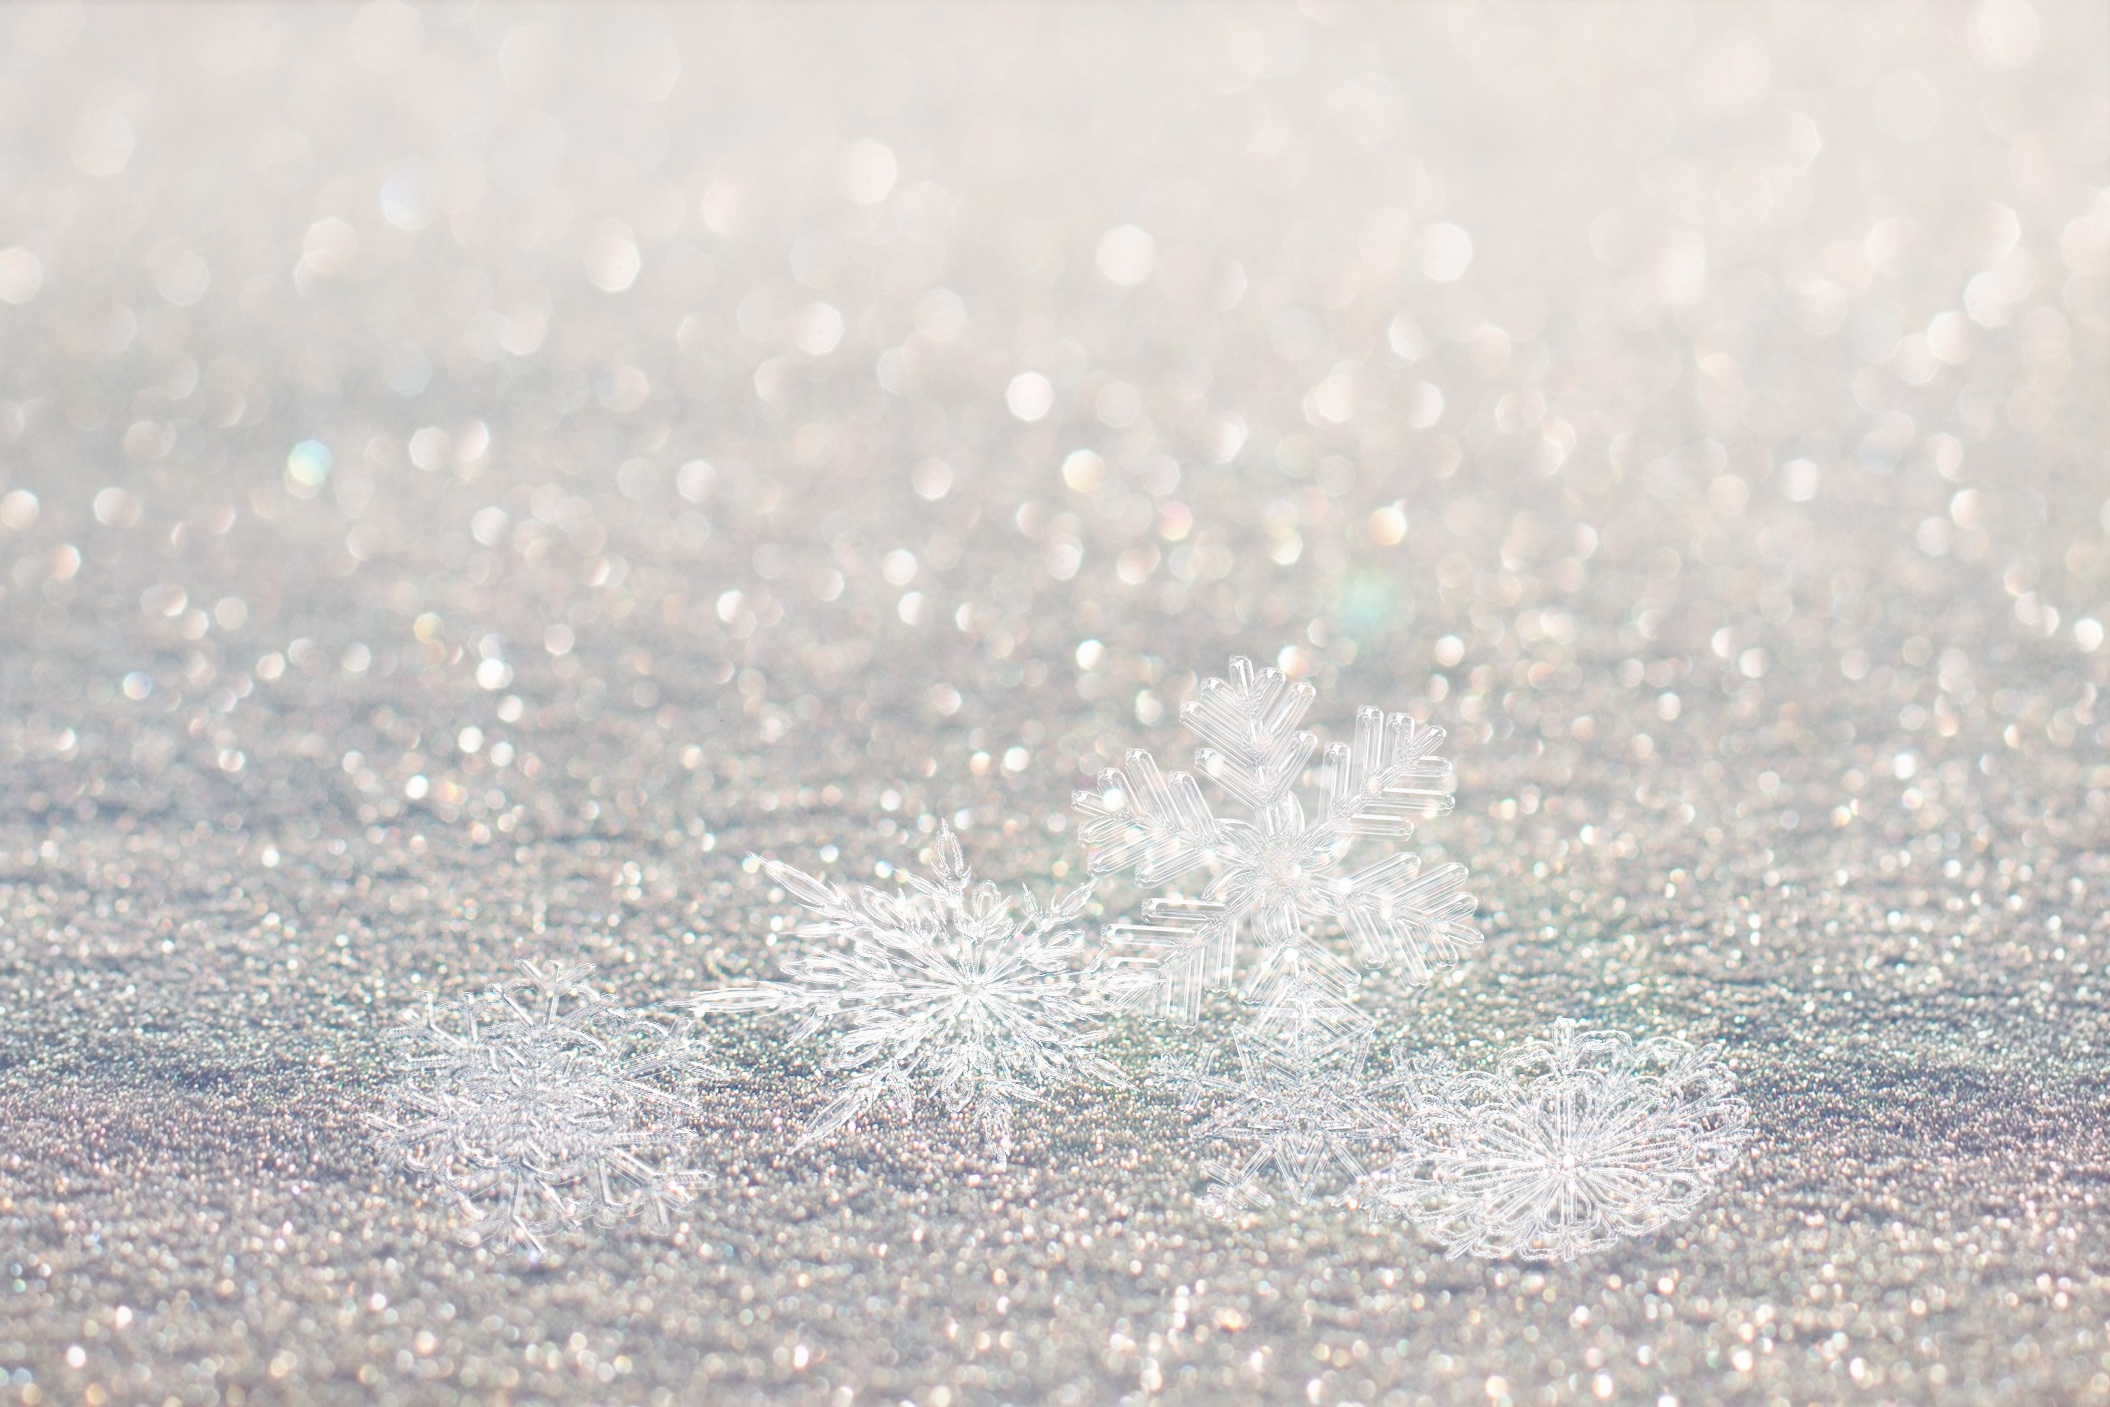
water, nature, snow, cold, winter, drop, bokeh, sunlight, leaf, wave, frost, ice, weather, close up, outdoors, snowflakes, moisture, freezing, macro photography, snow flakes, snow bokeh